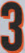
Number: 3